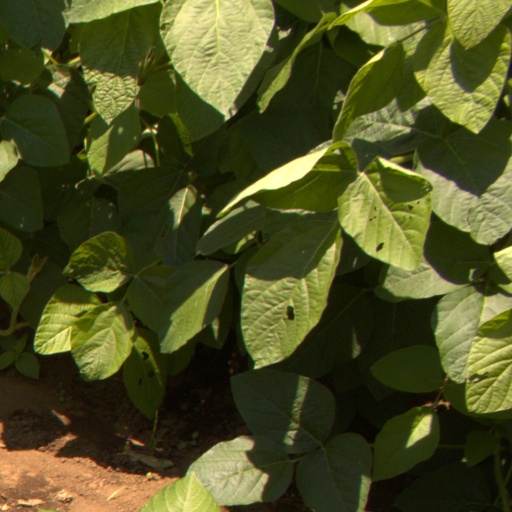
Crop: soybean